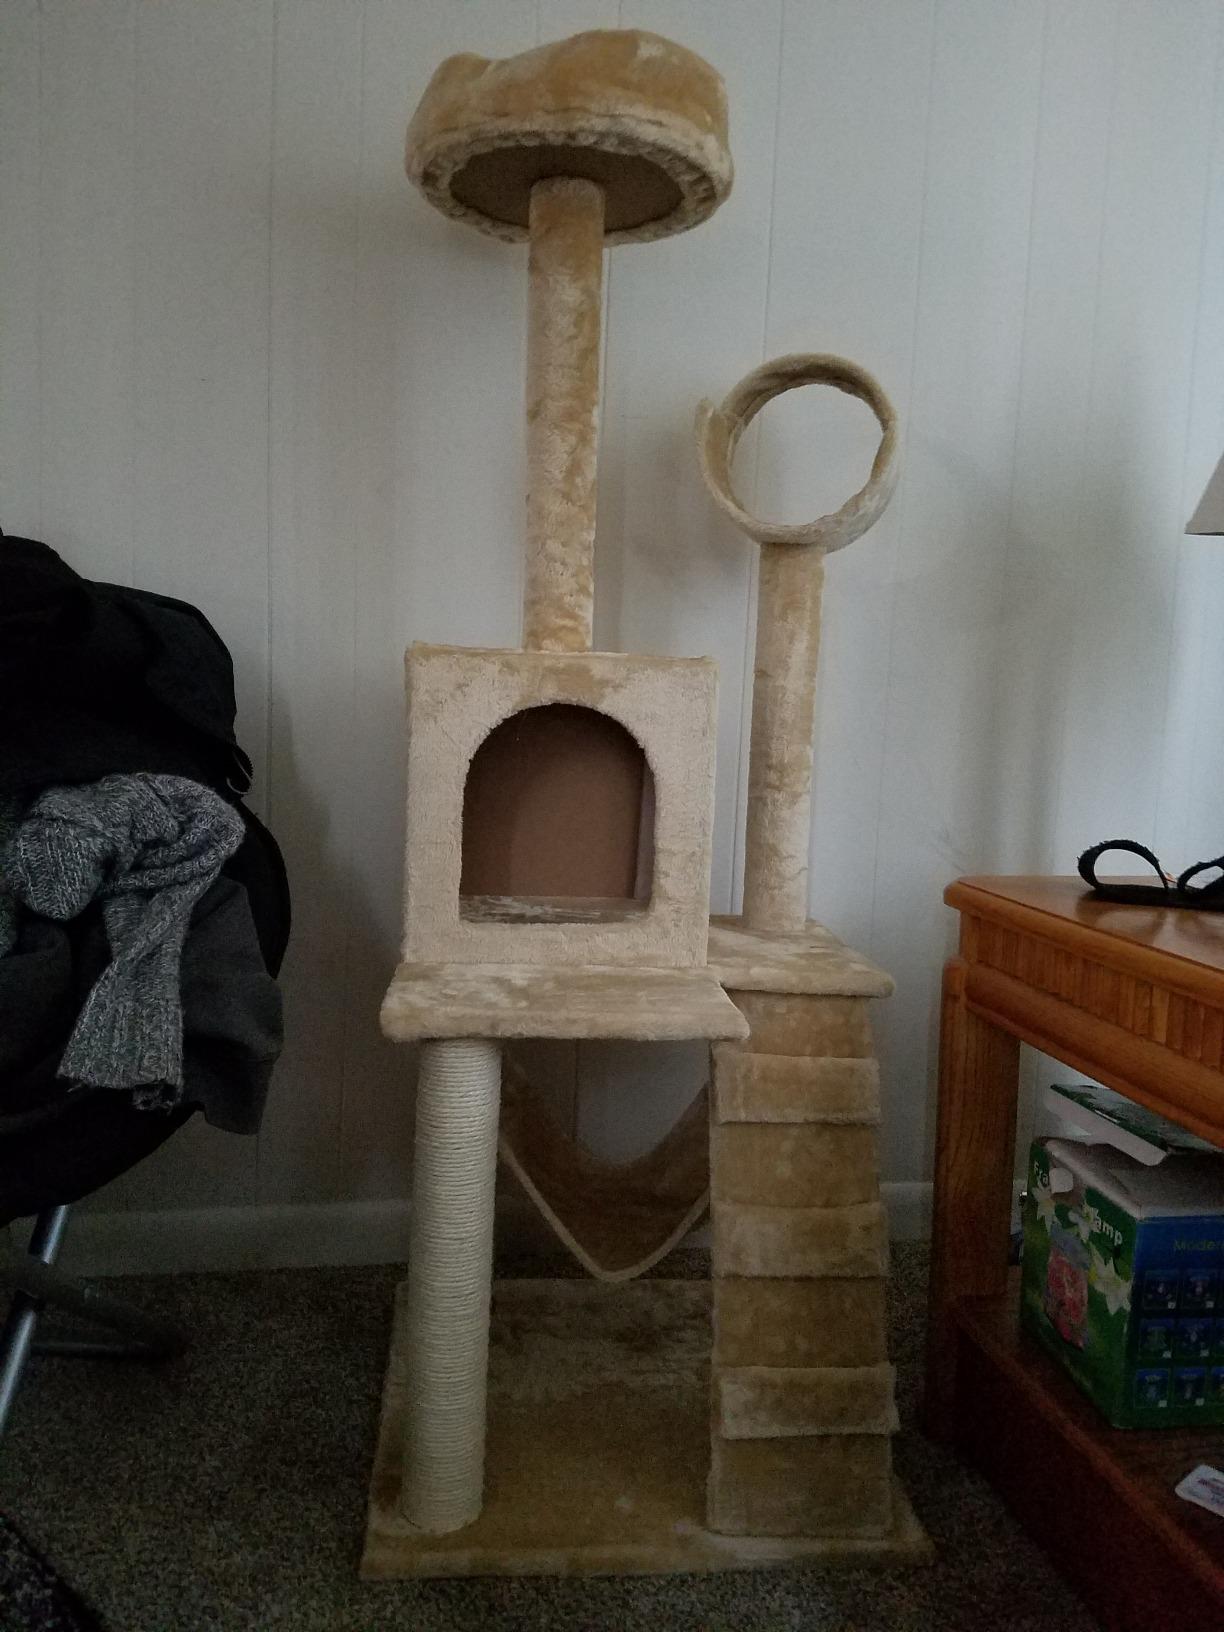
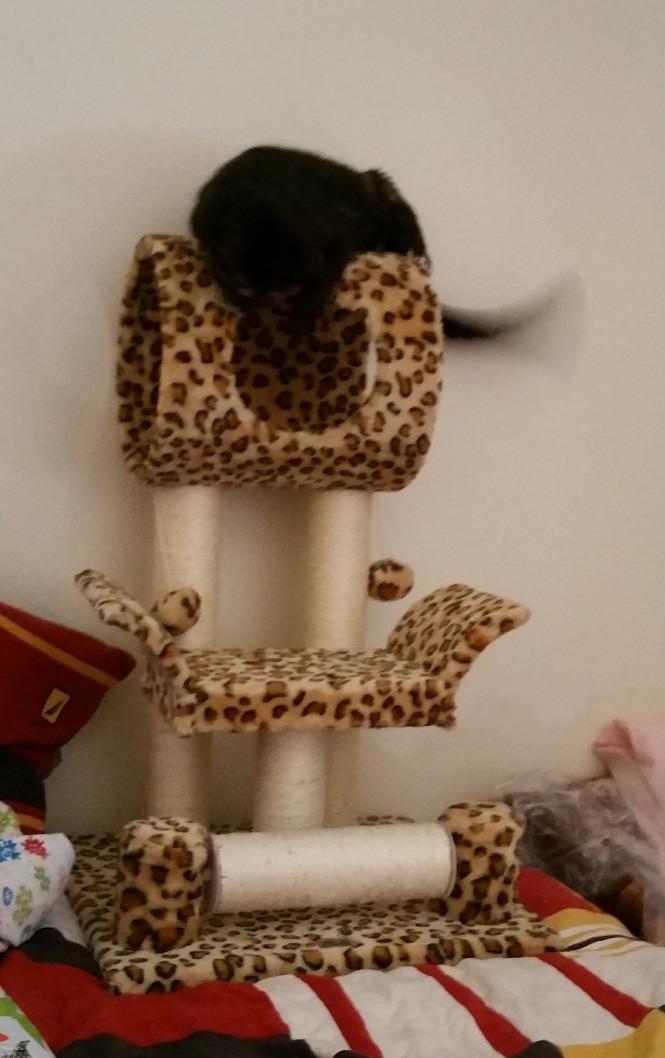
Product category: items_cat tree
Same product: no